Æbleflæsk

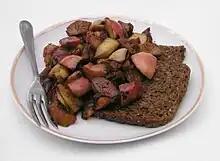
Æbleflæsk served on rugbrød

Æbleflæsk ("apple-pork") is a traditional Danish dish consisting of cured or salted pork belly (known as "flæsk"), fried with apples, thyme and sugar. Chopped onion is often fried with the apples.